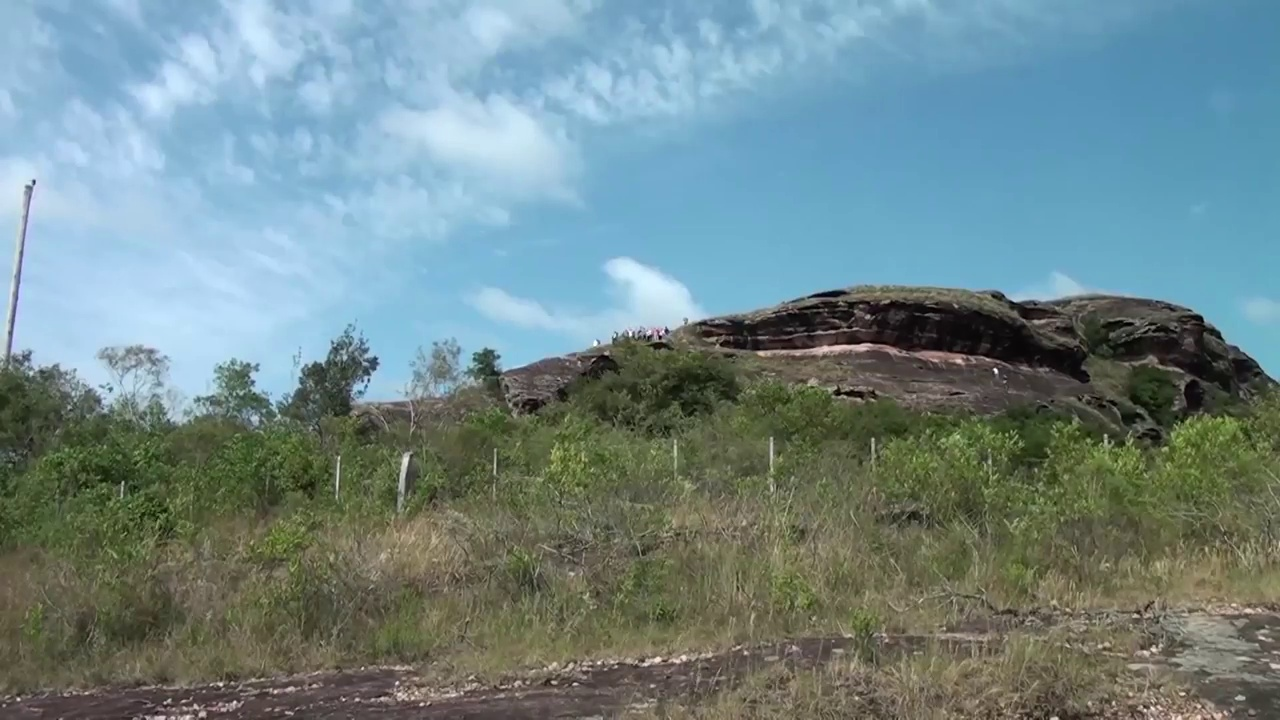
Fire: no
Smoke: no